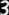
Number: 3